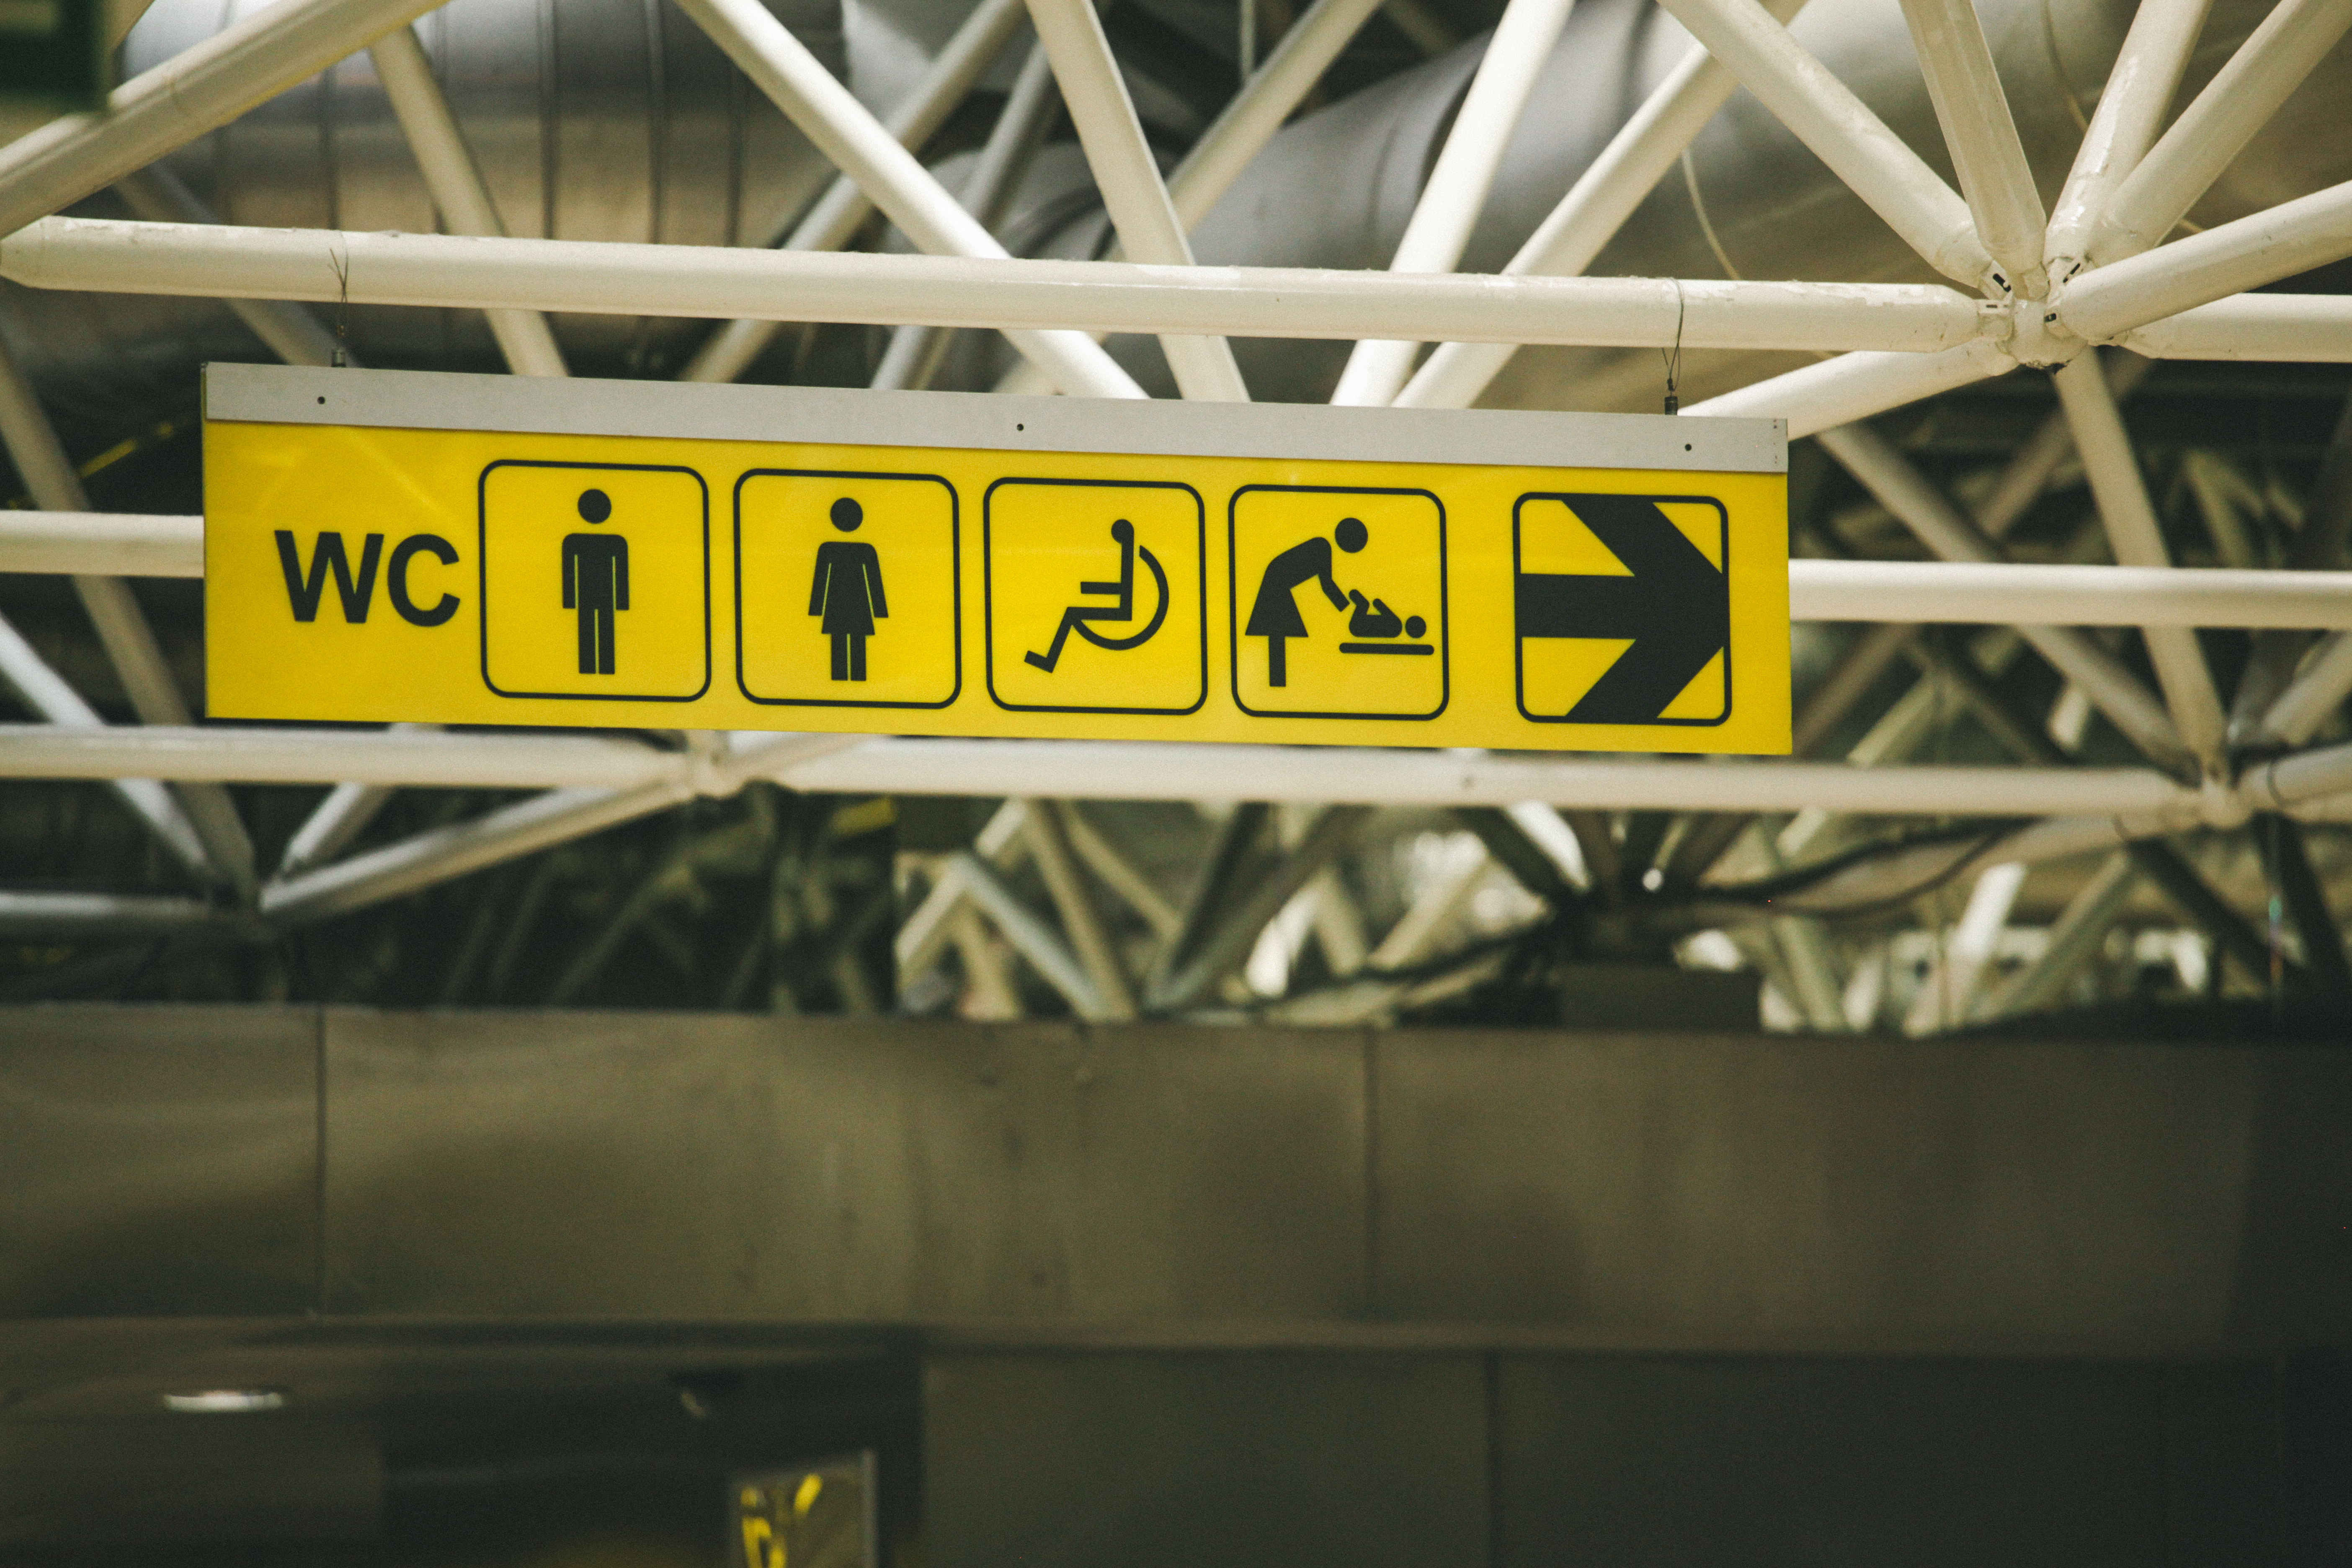
sign, direction, yellow, signage, design, signboard, shape, graphics, steel and concrete structure